Miller–Leuser Log House

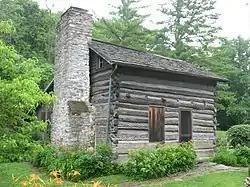
Front and side of the house

The Miller–Leuser Log House is a historic eighteenth-century log cabin near the city of Cincinnati in Hamilton County, Ohio, United States. One of the oldest houses in the area, it has been named a historic site.